Surrealistic Pillow

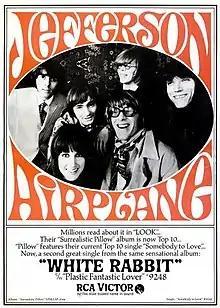
A promotional poster for the single "White Rabbit"

The album was initially released on LP record by RCA Victor in different stereo (LSP-3766), and mono (LPM-3766) editions. The stereo mixes include heavier use of reverberation effects than the mono. The mono version was deleted in the late 1960s and remained unavailable until 2001. The first United Kingdom release replaced some original songs with tracks from the group's first US LP, "Jefferson Airplane Takes Off".